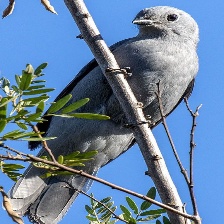
Species: GREY CUCKOOSHRIKE
Scientific name: CORACINA CAESIA